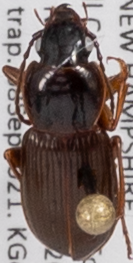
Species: Pterostichus pensylvanicus
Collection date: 2021-09-08
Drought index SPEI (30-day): -0.438
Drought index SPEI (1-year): -0.922
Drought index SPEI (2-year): -0.676